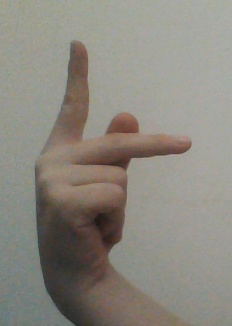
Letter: dha